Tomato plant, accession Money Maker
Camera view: bottom (45 deg); turntable rotation: 0 degrees
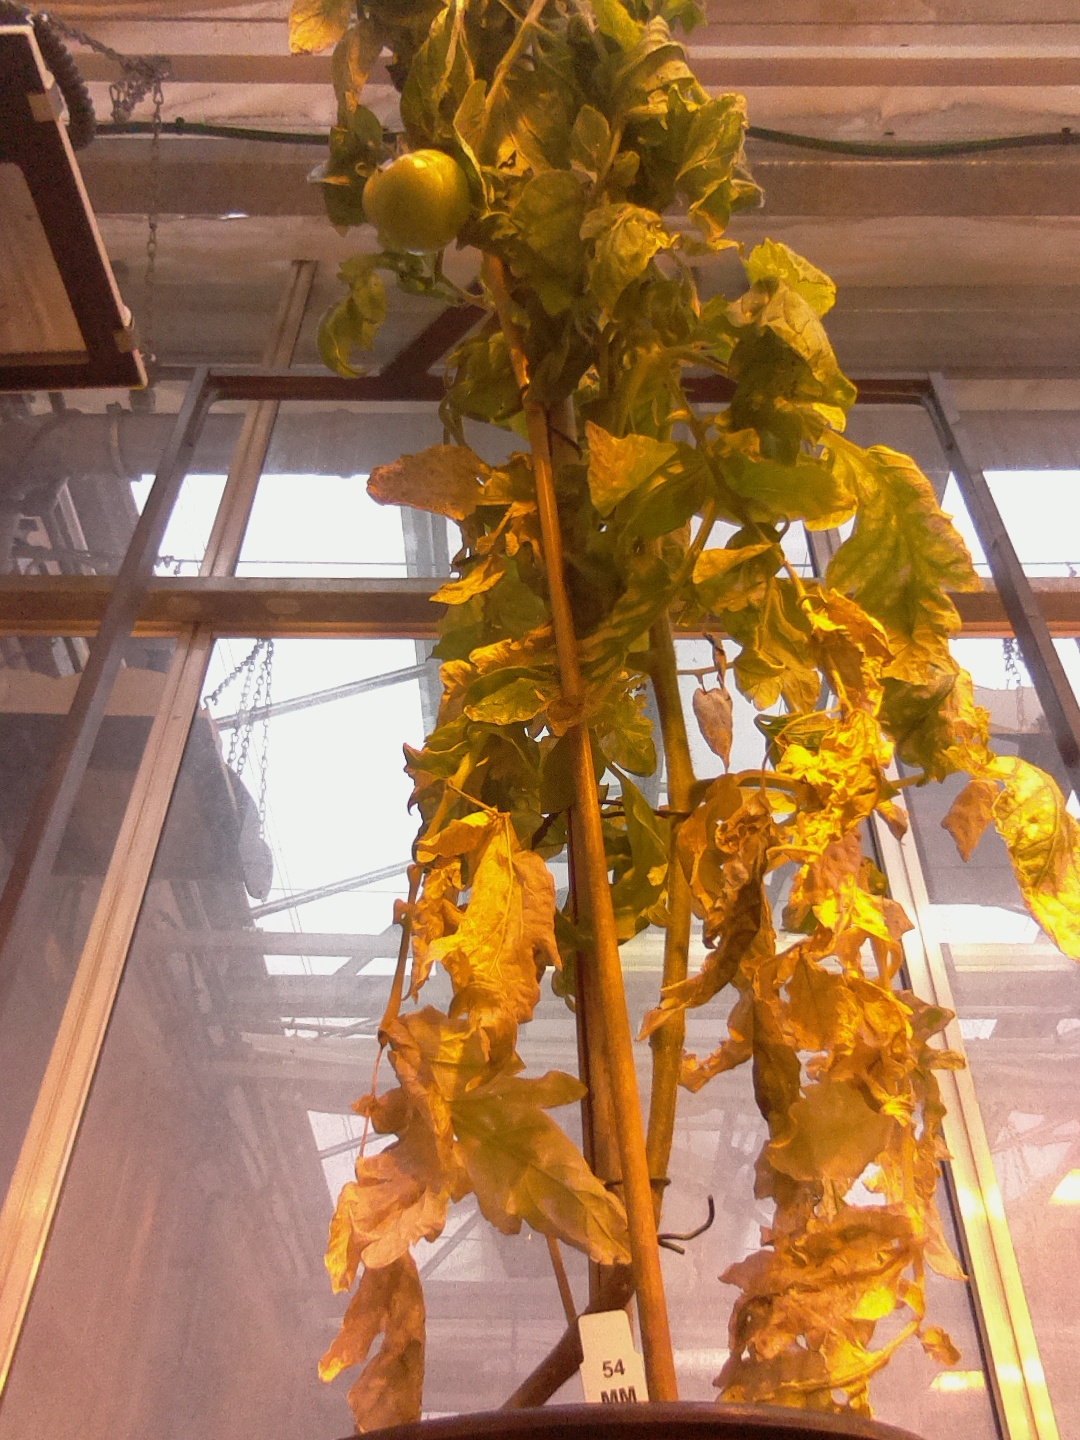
BBCH growth stage 79: 90% -100% of final fruit size